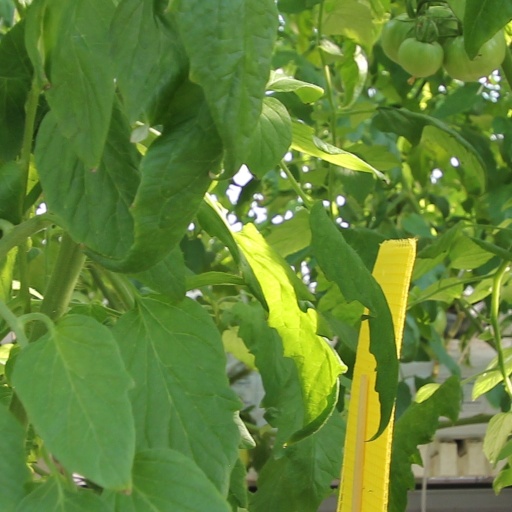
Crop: tomato